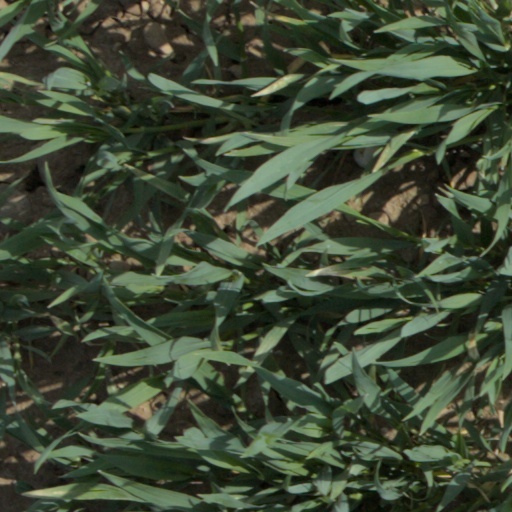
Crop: wheat